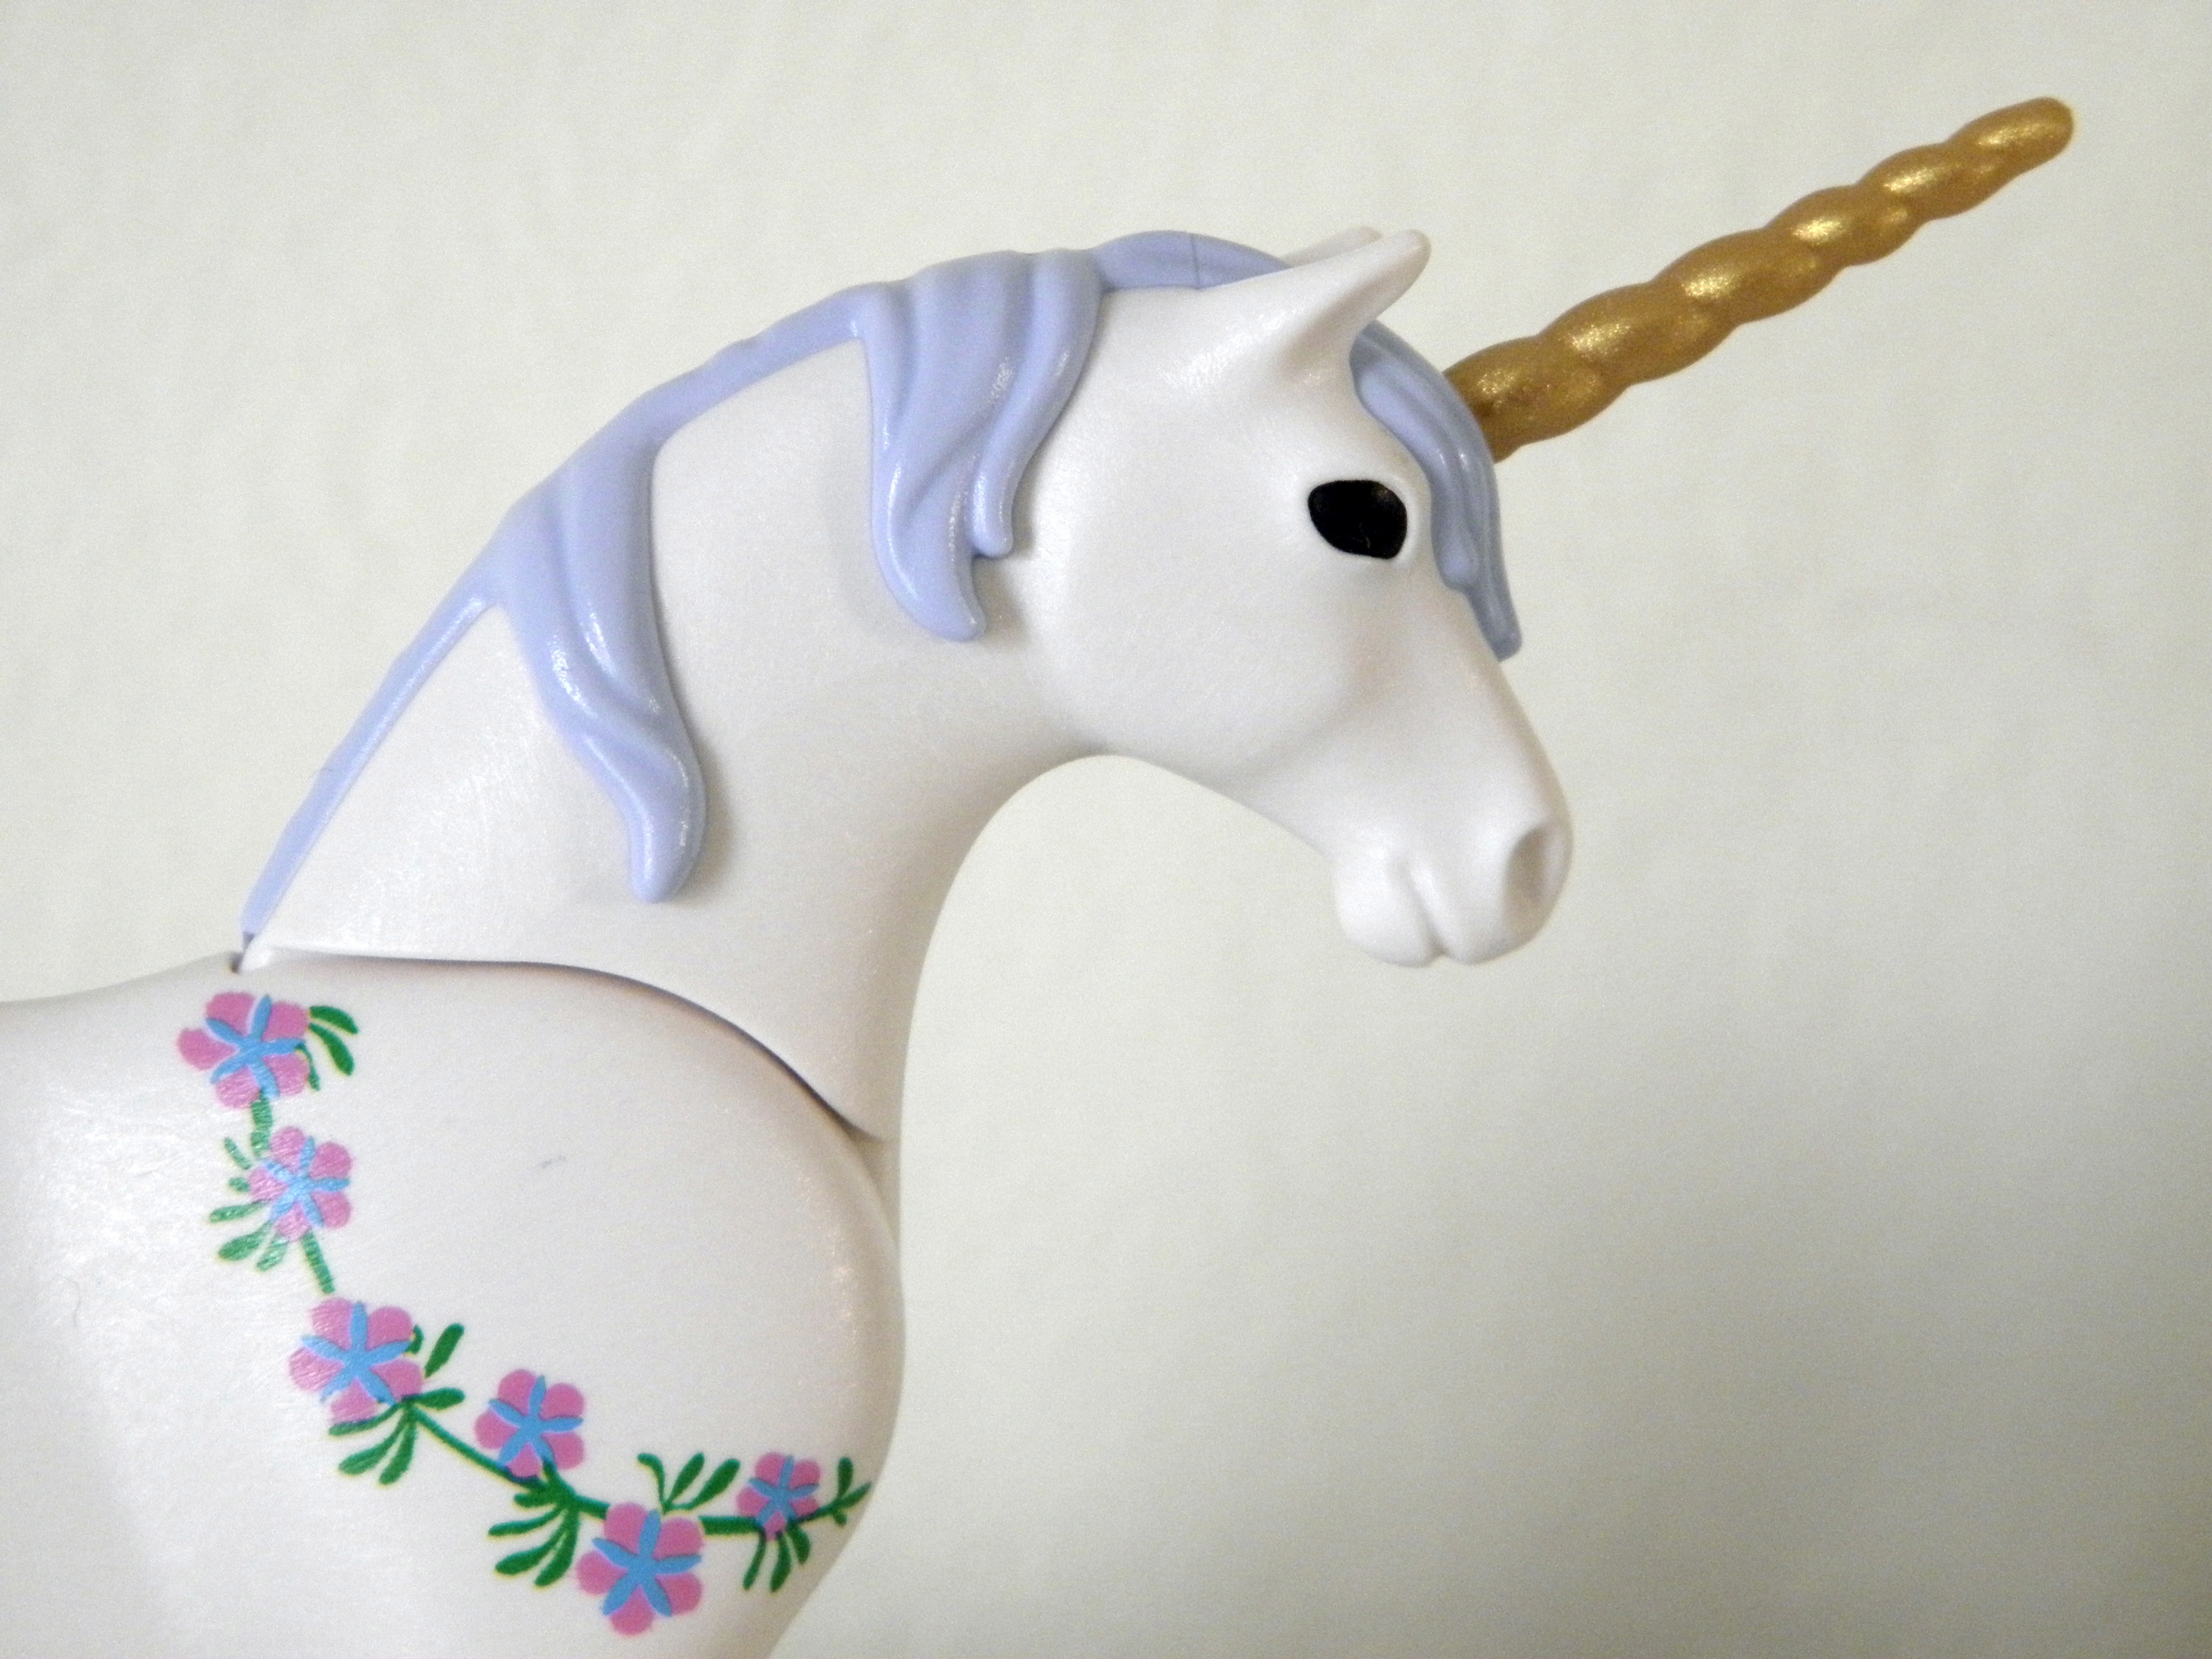
play, horse, child, toy, playmobil, children, figurine, toys, unicorn, game figure, ross, fictional character